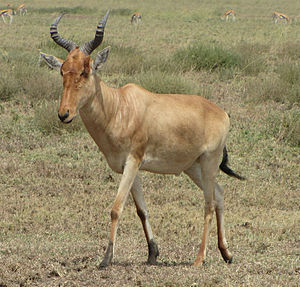
Koantilope
Koantilopen, også kaldet kongoni eller almindelig hartebeest, er en stor og kraftigt bygget antilope, der lever på tørre savanner i Afrika. Den er et populært jagtvildt på grund af det velsmagende kød.